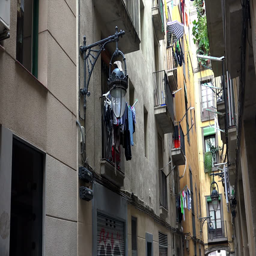
linen drying on the balcony .